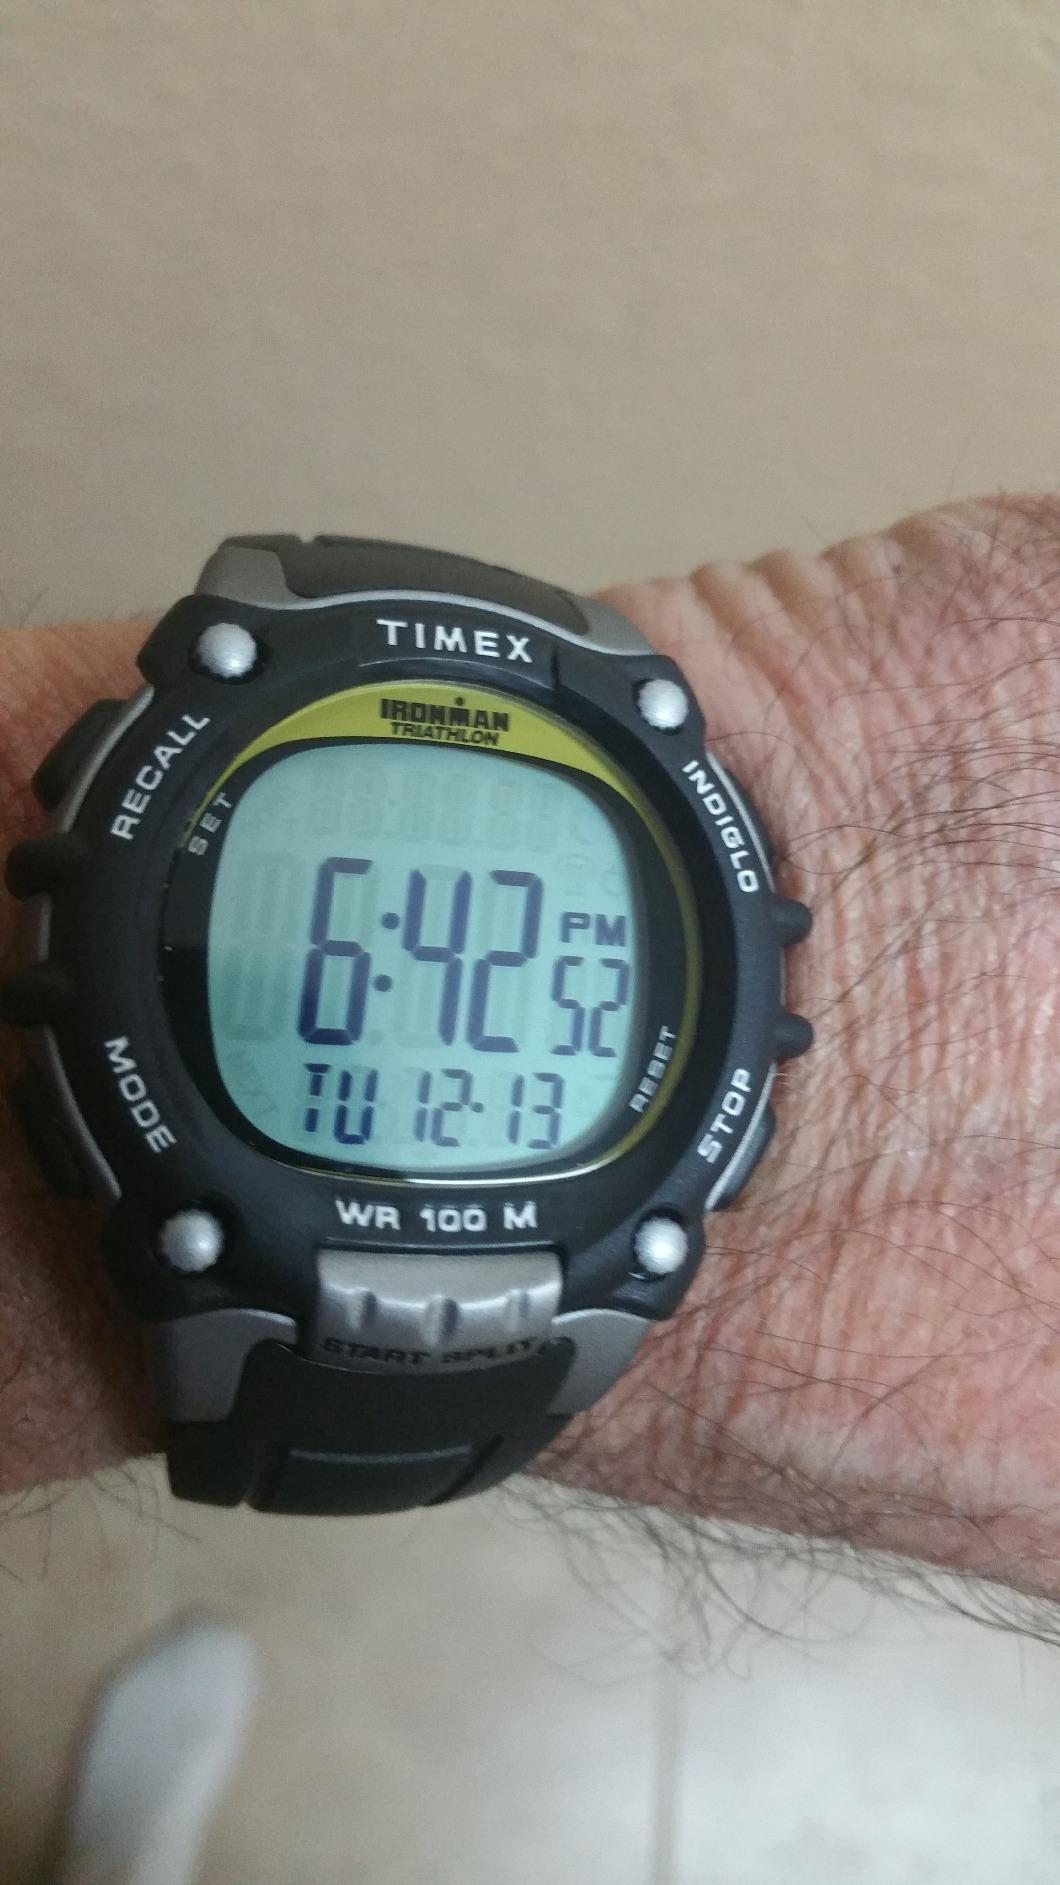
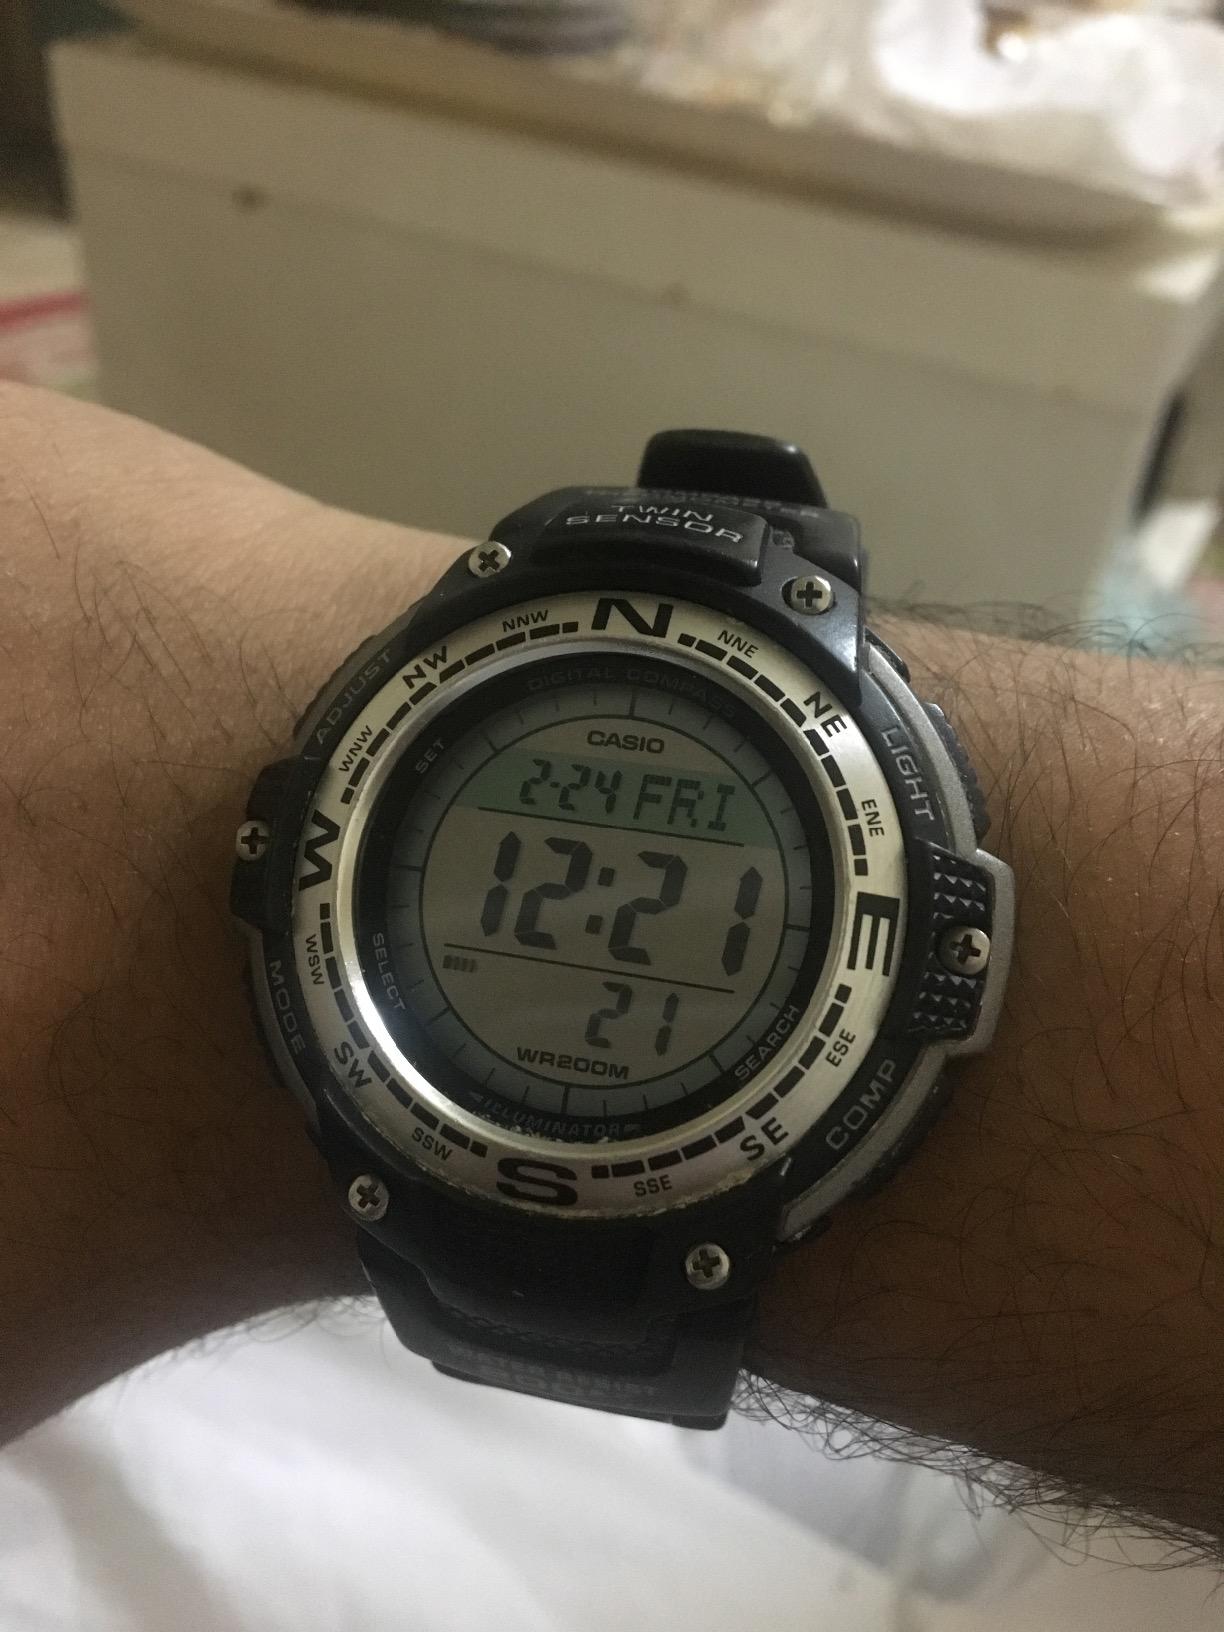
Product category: accessories_watch
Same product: no